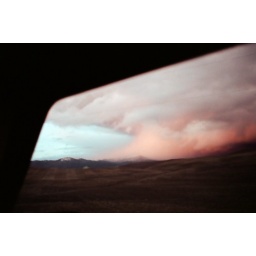
clouds over the mountain from a car window.